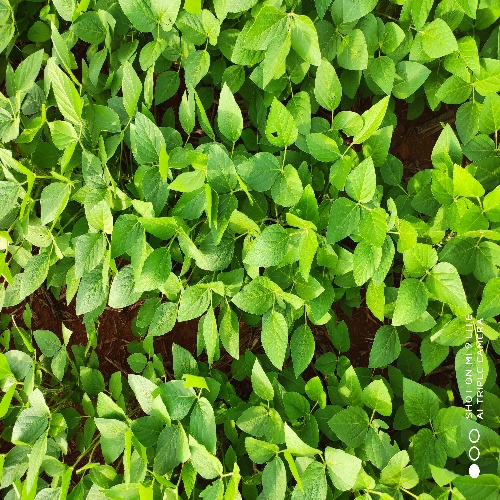
Label: Caterpillar